Plaish Hall

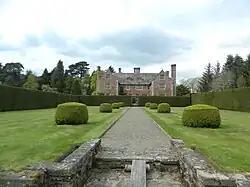

Plaish Hall is a country house in Plaish, in the civil parish of Cardington, in the Shropshire district, in the ceremonial county of Shropshire, England. It is recorded in the National Heritage List for England as a designated Grade I listed building.